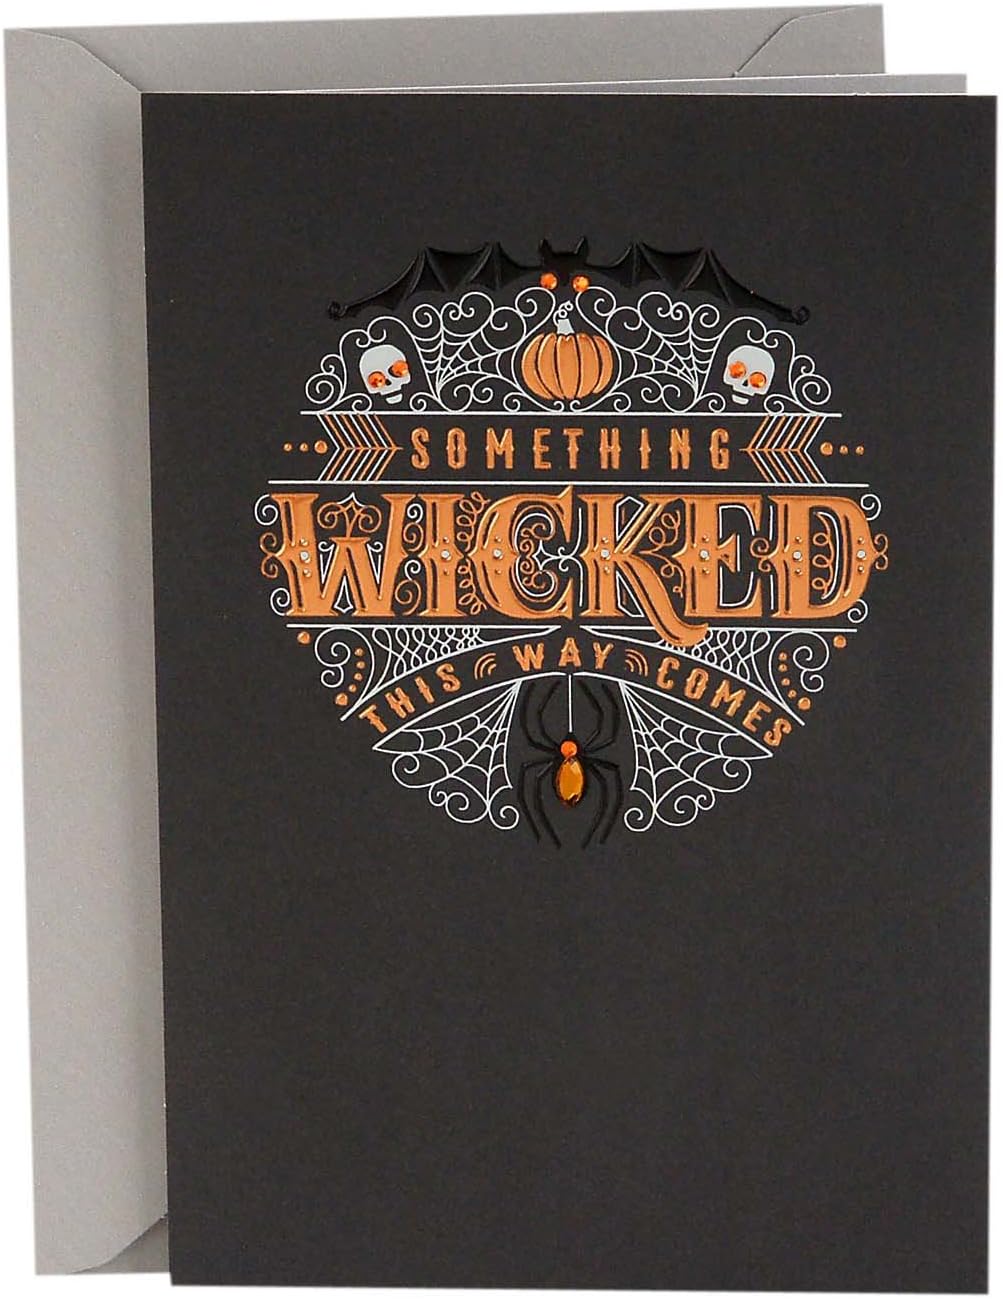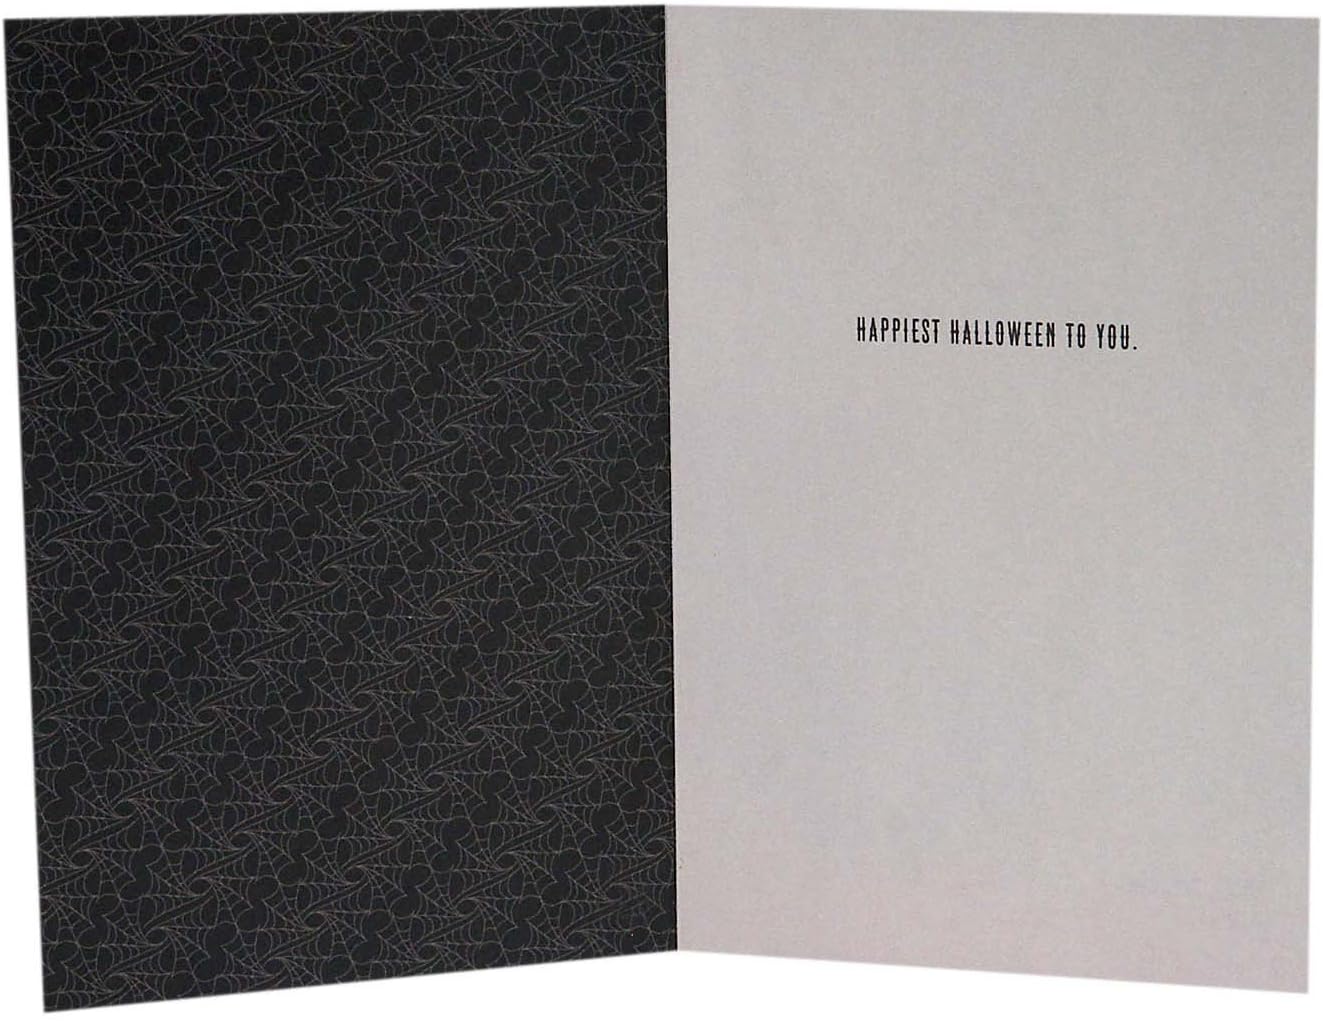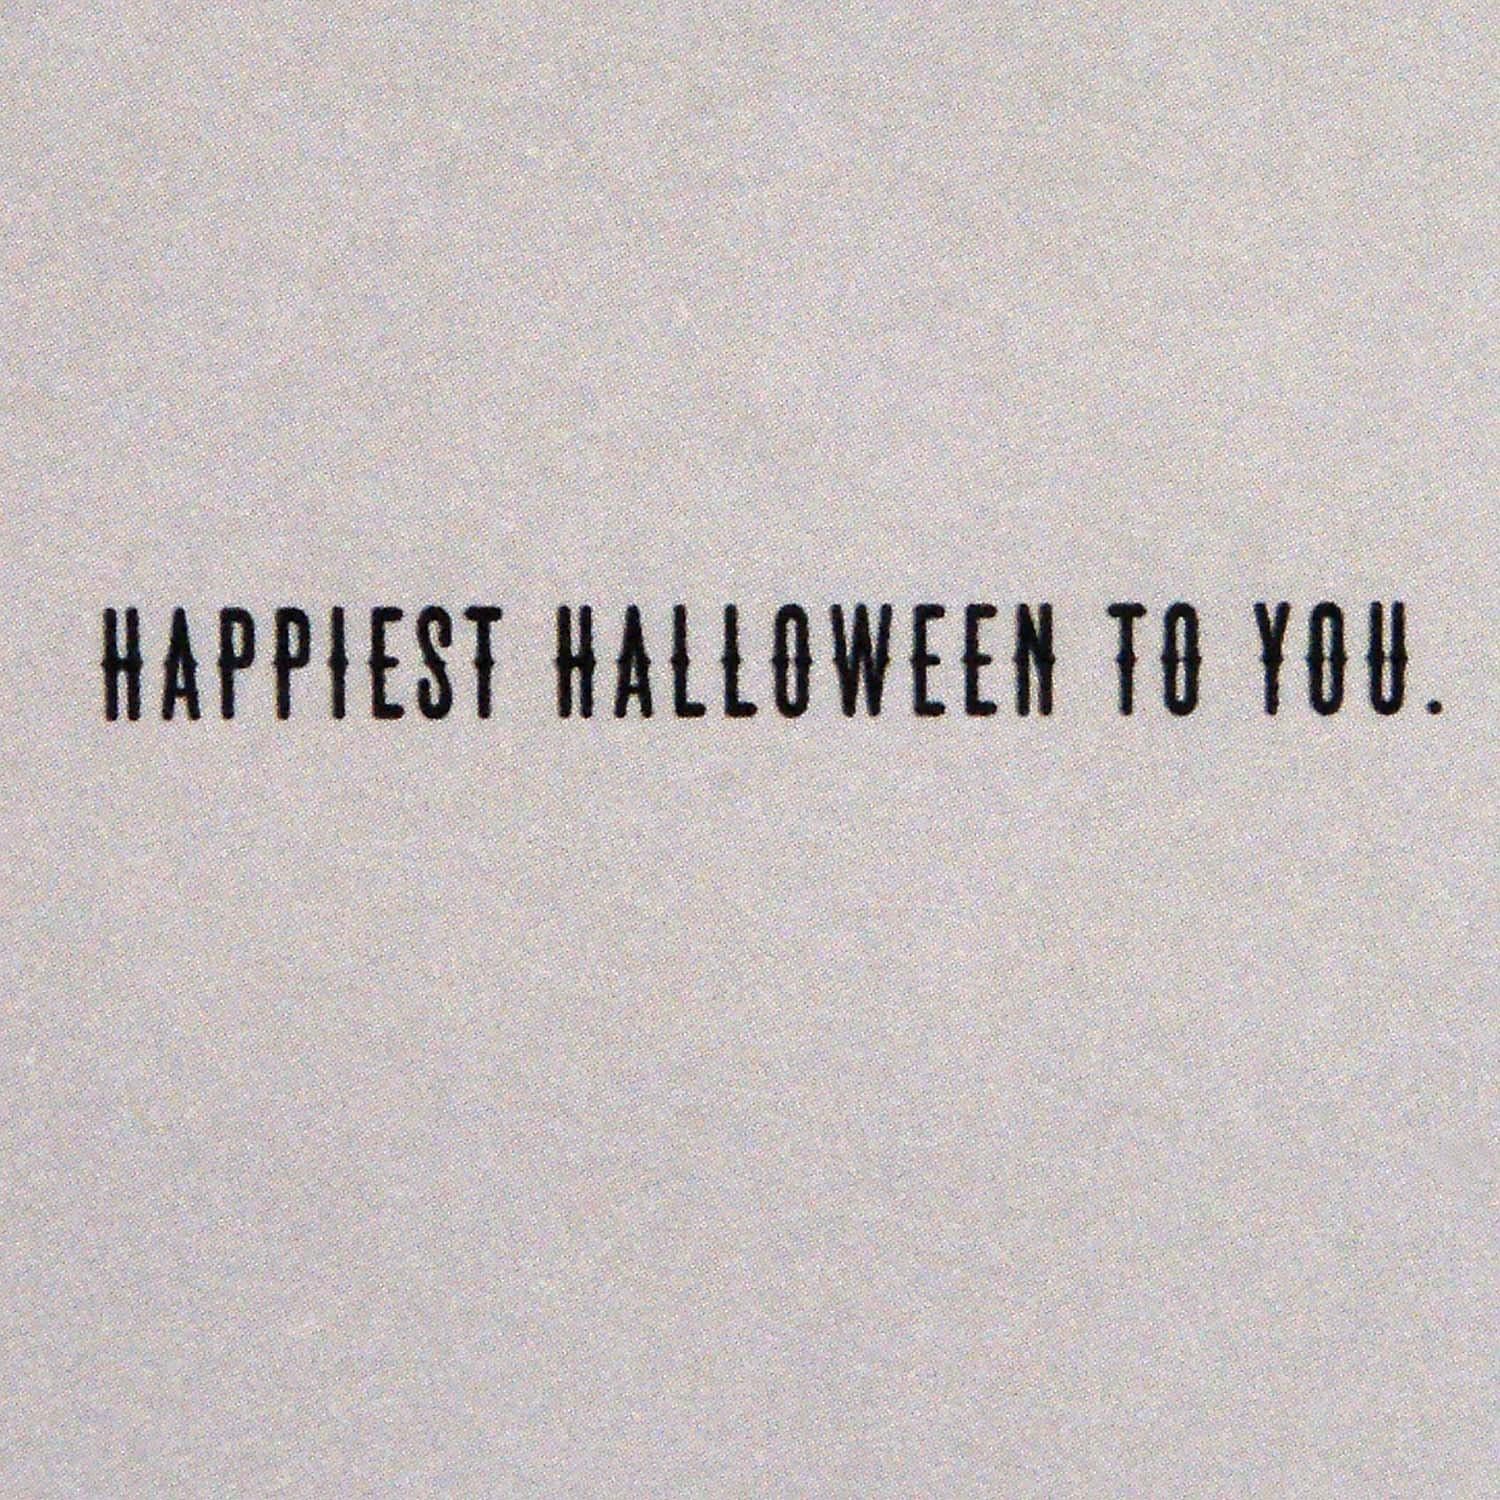
Hallmark Signature Halloween Card (Something Wicked)
Category: Office Products
Send Haunted holiday wishes to one of your favorite people with this fun Halloween card featuring an embossed, foil accented Spider web design. With a festive sentiment and plenty of room to write your own personalized message inside, It's sure to get ghosts and ghouls near and far in the Halloween spirit. A handwritten note is the perfect way to scare up some smiles at the spookiest time of the year. The Hallmark brand is widely recognized as the very best for cards, gift wrap, and more. For more than 100 years, Hallmark has been helping its customers make everyday moments more beautiful and celebrations more joyful.
Features: Wish friends or family a hauntingly Happy holiday with a fun Halloween card they're sure to find spook-tabular. | Cover features an ornate spider web design with the embossed Shakespeare Quote "something wicked this way comes" Inside, embellished with gemstones and foil. Inside reads: "happiest Halloween to you. " | With a pretty design and plenty of room for your own message Inside, this Halloween card is the perfect way to celebrate someone who loves this spooky holiday. | Card measures 5" X 7. 2" And comes with a coordinating envelope. Printed on high quality paper stock, Hallmark greeting cards are made with paper from well-managed forests. | Hallmark signature offer stylish shoppers a curated and considered line of upscale and unique cards and gifts that reflect their personal style and make an immediate and lasting impression.